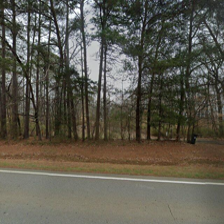
Label: streetView